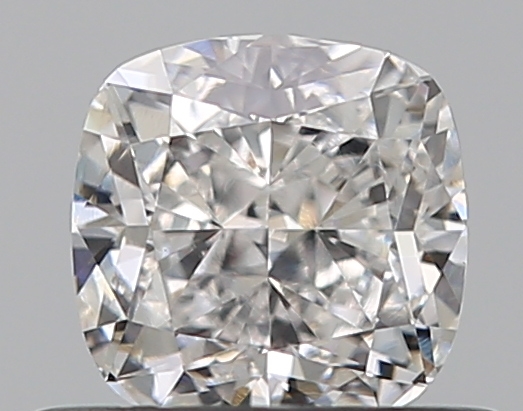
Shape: cushion
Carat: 0.51
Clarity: VS1
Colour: F
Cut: EX
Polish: EX
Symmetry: GD
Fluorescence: N
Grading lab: GIA
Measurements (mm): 4.46 x 4.45 x 3.03